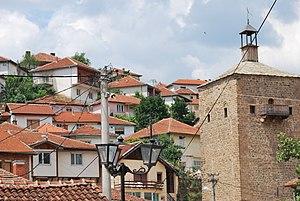
La Région du Nord-Est est une des huit régions statistiques de la Macédoine du Nord. La Région du Nord-Est est frontalière de la Serbie et de la Bulgarie.